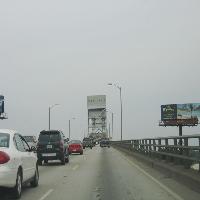
Weather: cloudy or overcast